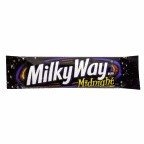
Item Name: CANDY MILKWAY DRK1.76OZ by MILKY WAY MfrPartNo 10455
Value: 1.76
Unit: ounce

Price: 1.69